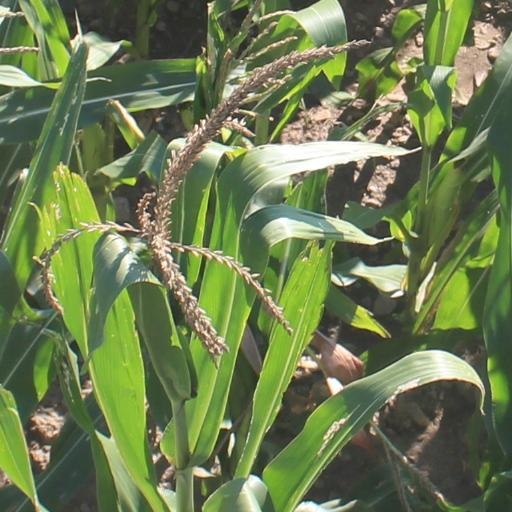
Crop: maize; corn